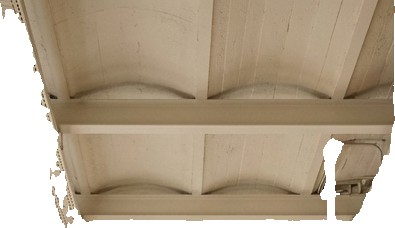
Surface category: ceiling